Tralokinumab

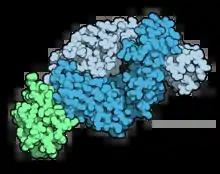
Tralokinumab Fab fragment bound to IL-13. From PDB .

Tralokinumab sold under the brand names Adtralza (EU/UK) and Adbry (US) among others, is a human monoclonal antibody used for the treatment of atopic dermatitis. Tralokinumab targets the cytokine interleukin 13.